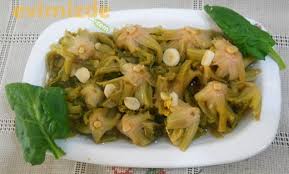
Yemek: ispanak